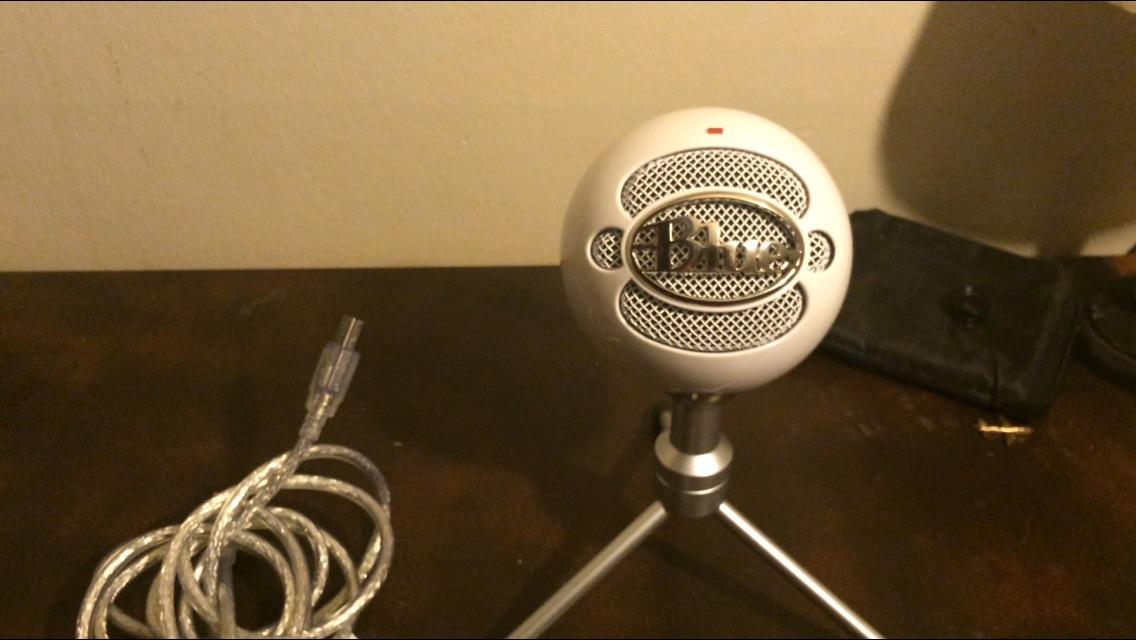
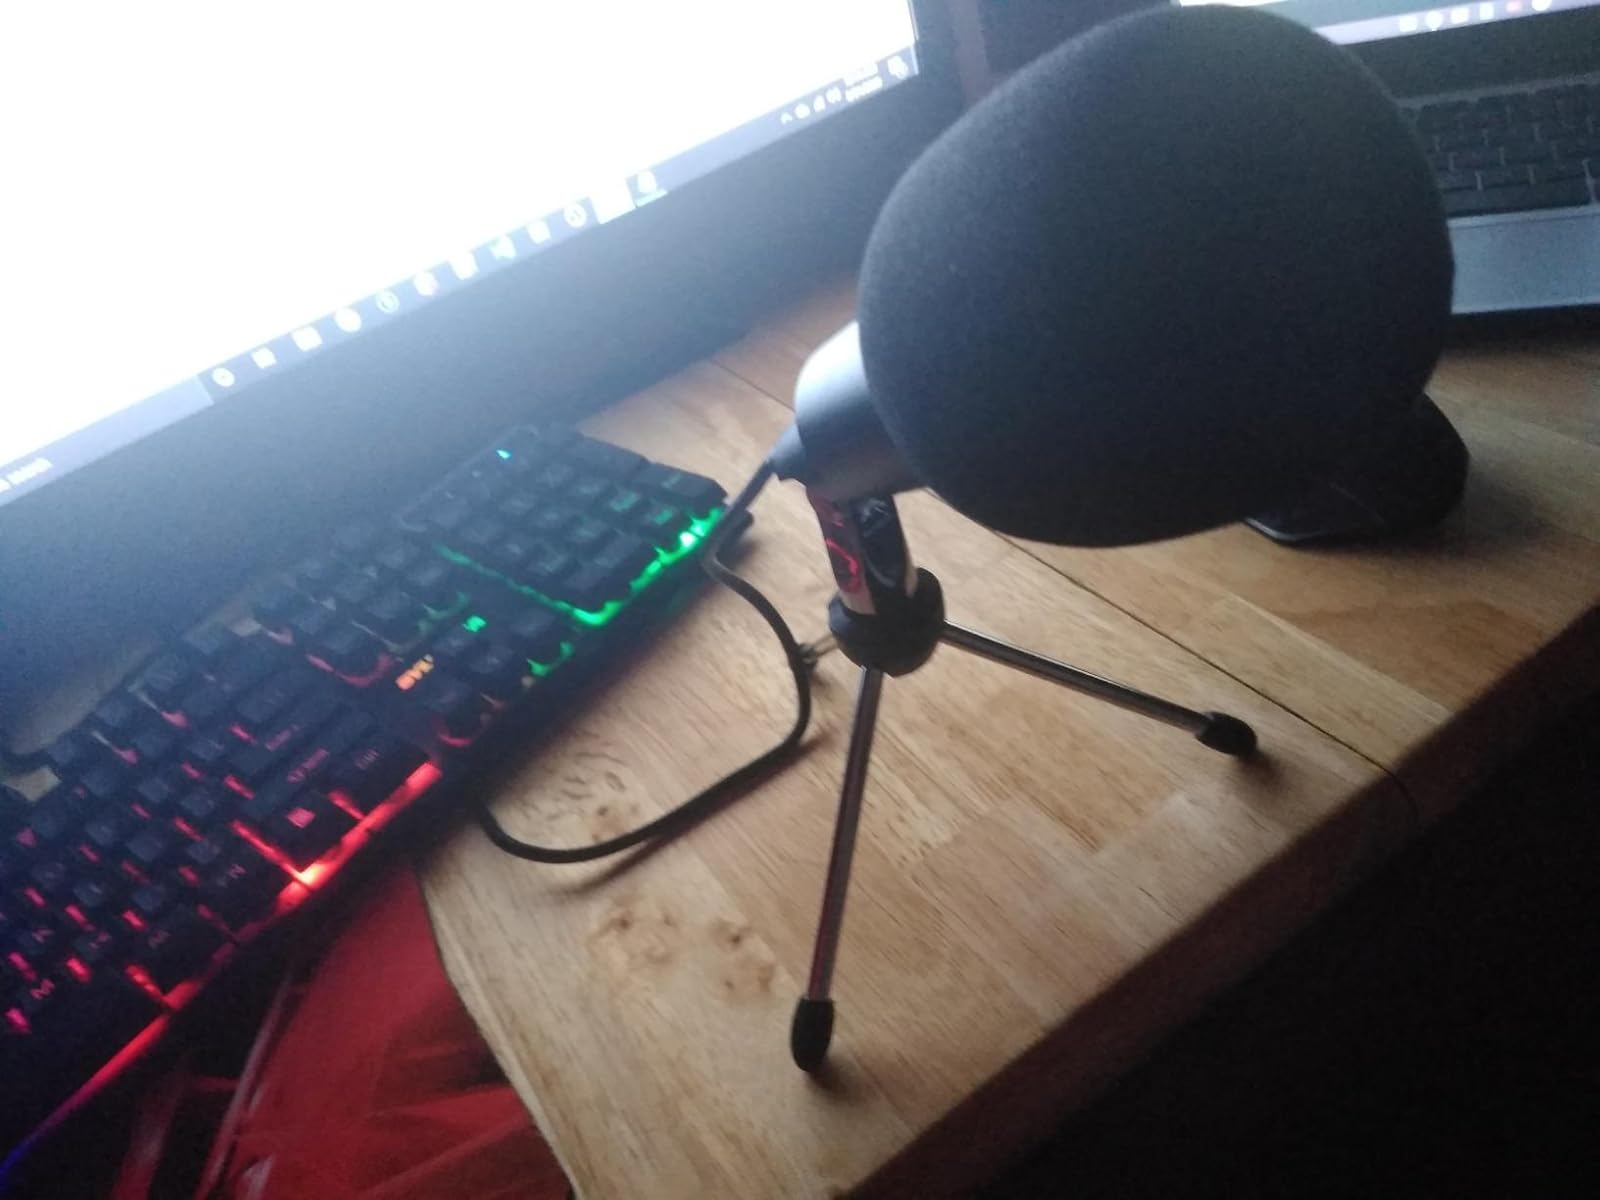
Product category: microphone
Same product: no